Oberdorf, Solothurn

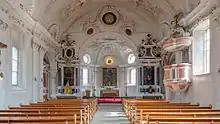
Interior of the pilgrimage church

In the 2007 federal election the most popular party was the FDP which received 33.69% of the vote. The next three most popular parties were the CVP (20.01%), the SVP (17.46%) and the SP (15.23%). In the federal election, a total of 731 votes were cast, and the voter turnout was 59.7%.